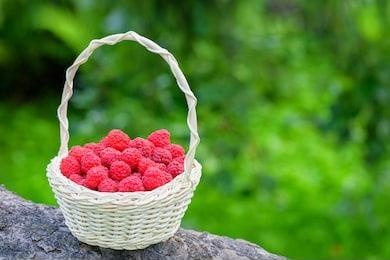
Label: raspberry